Team Heather

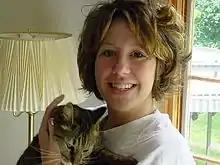
Heather Gardner (Starcher) in 2000

Heather Gardner (born December 4, 1976) was the youngest daughter of Robert and Rebecca Gardner of Akron, Ohio, and the sister of Shawn Gardner of Washington, D.C. and Renee Gardner Duddy of Jacksonville, Florida. Rebecca Gardner is a breast cancer survivor.